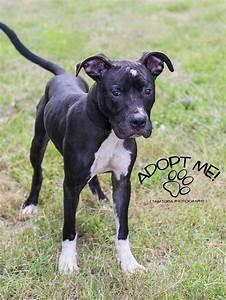
dog